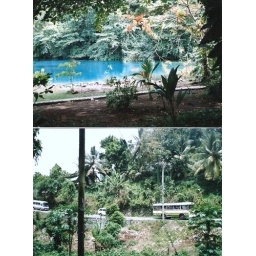
Below is a picture of the traffic on the road and above is the blue lagoon.